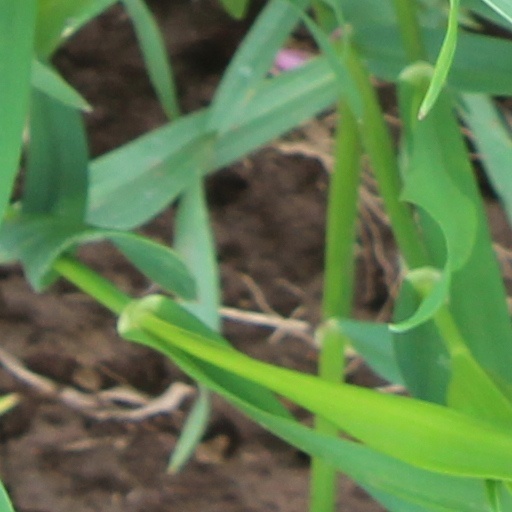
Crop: wheat